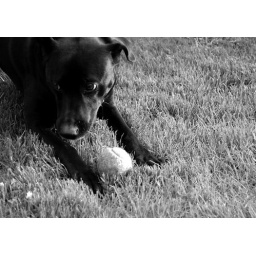
Bela stole Toby's ball and then ran around like a crazy dog for the next 10 minutes.